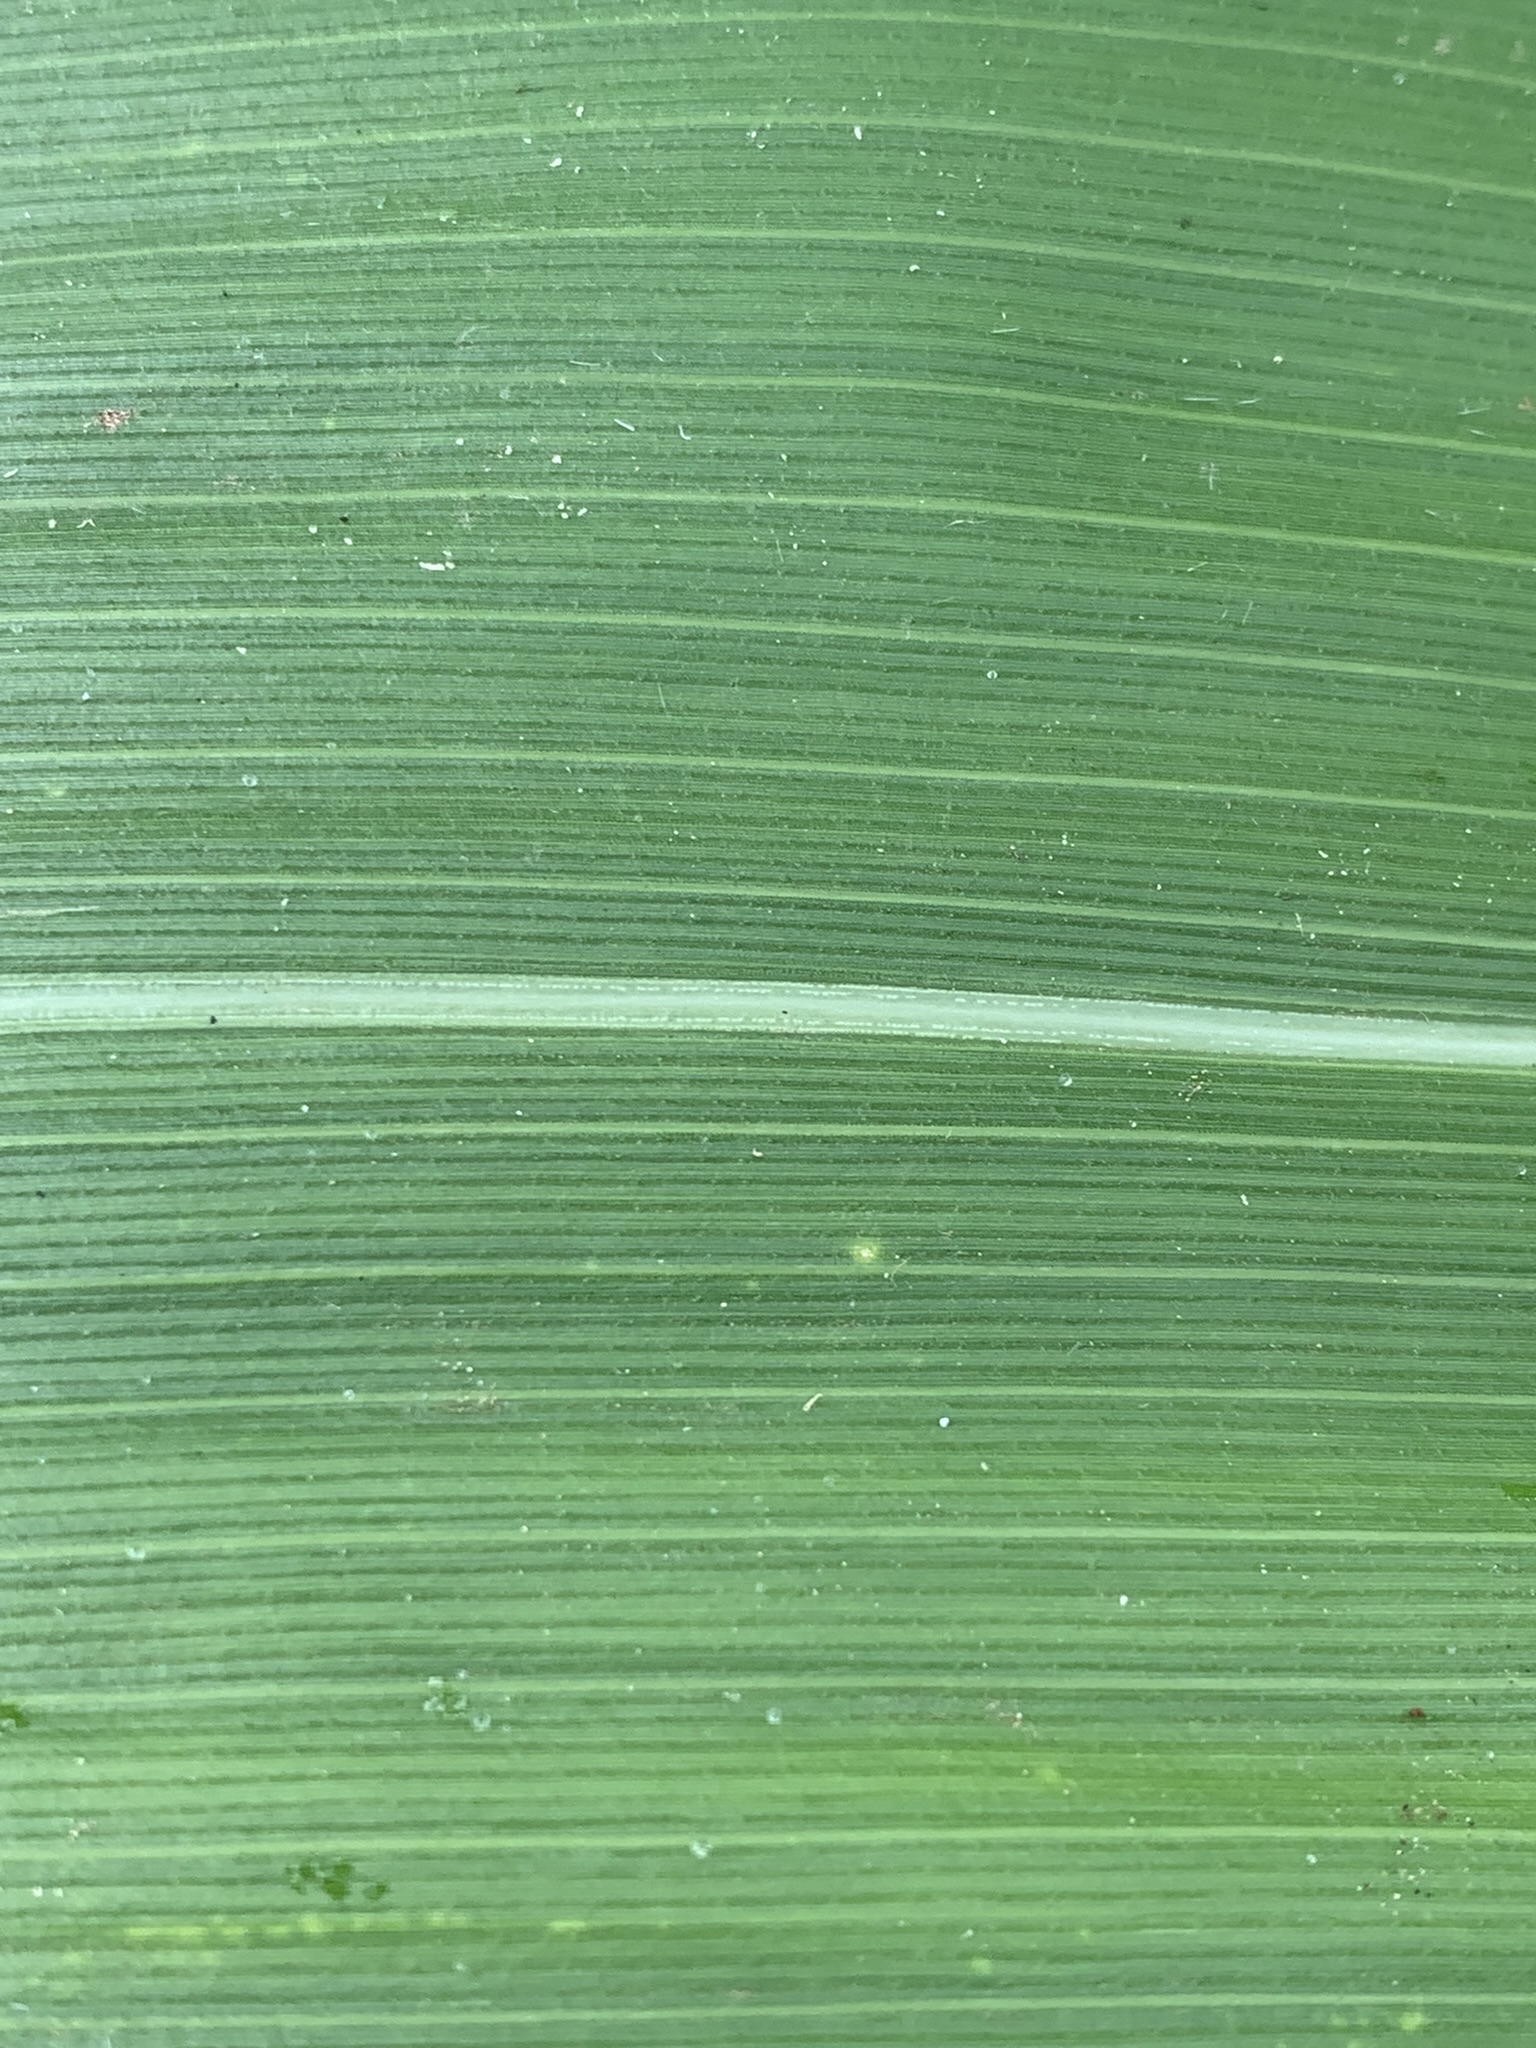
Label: Healthy